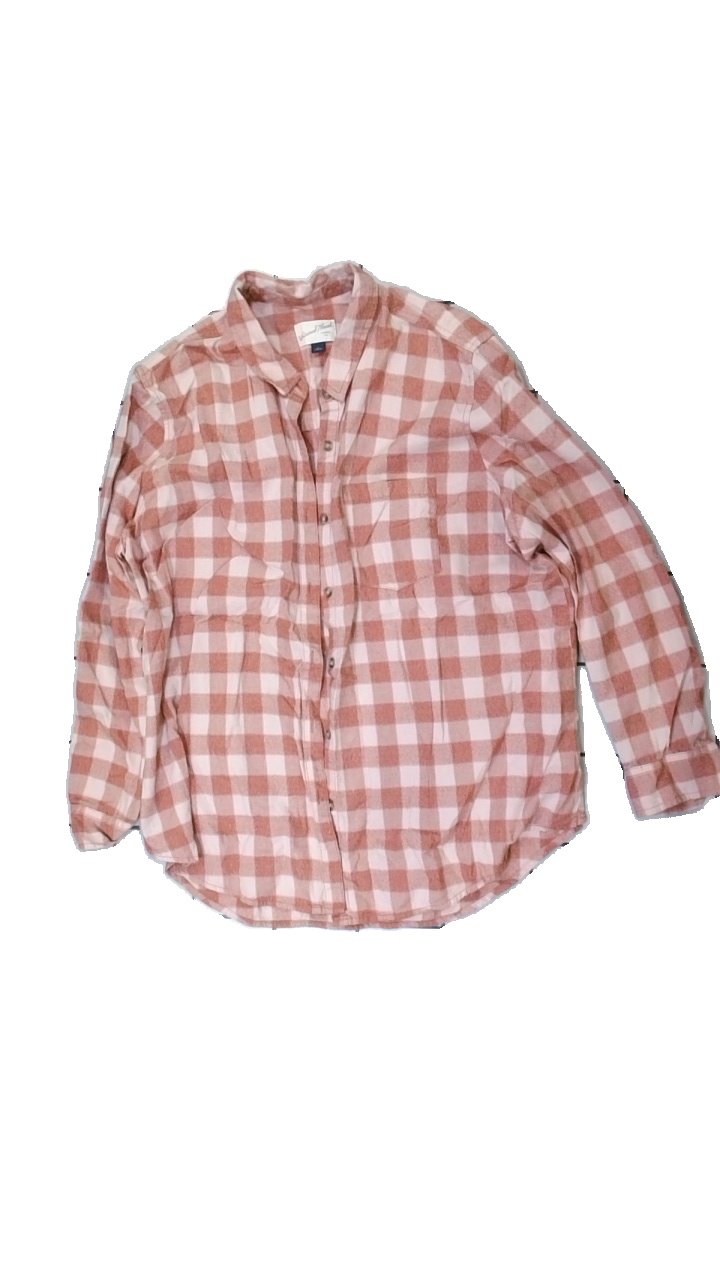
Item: Shirt (Unisex)
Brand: Universal Thread
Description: unisex checkered shirt
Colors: White, Pink
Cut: Regular
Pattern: Checkered print
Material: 65% cotton, 35% viscose
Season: All
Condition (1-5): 3
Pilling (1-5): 3
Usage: Reuse
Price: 50-100